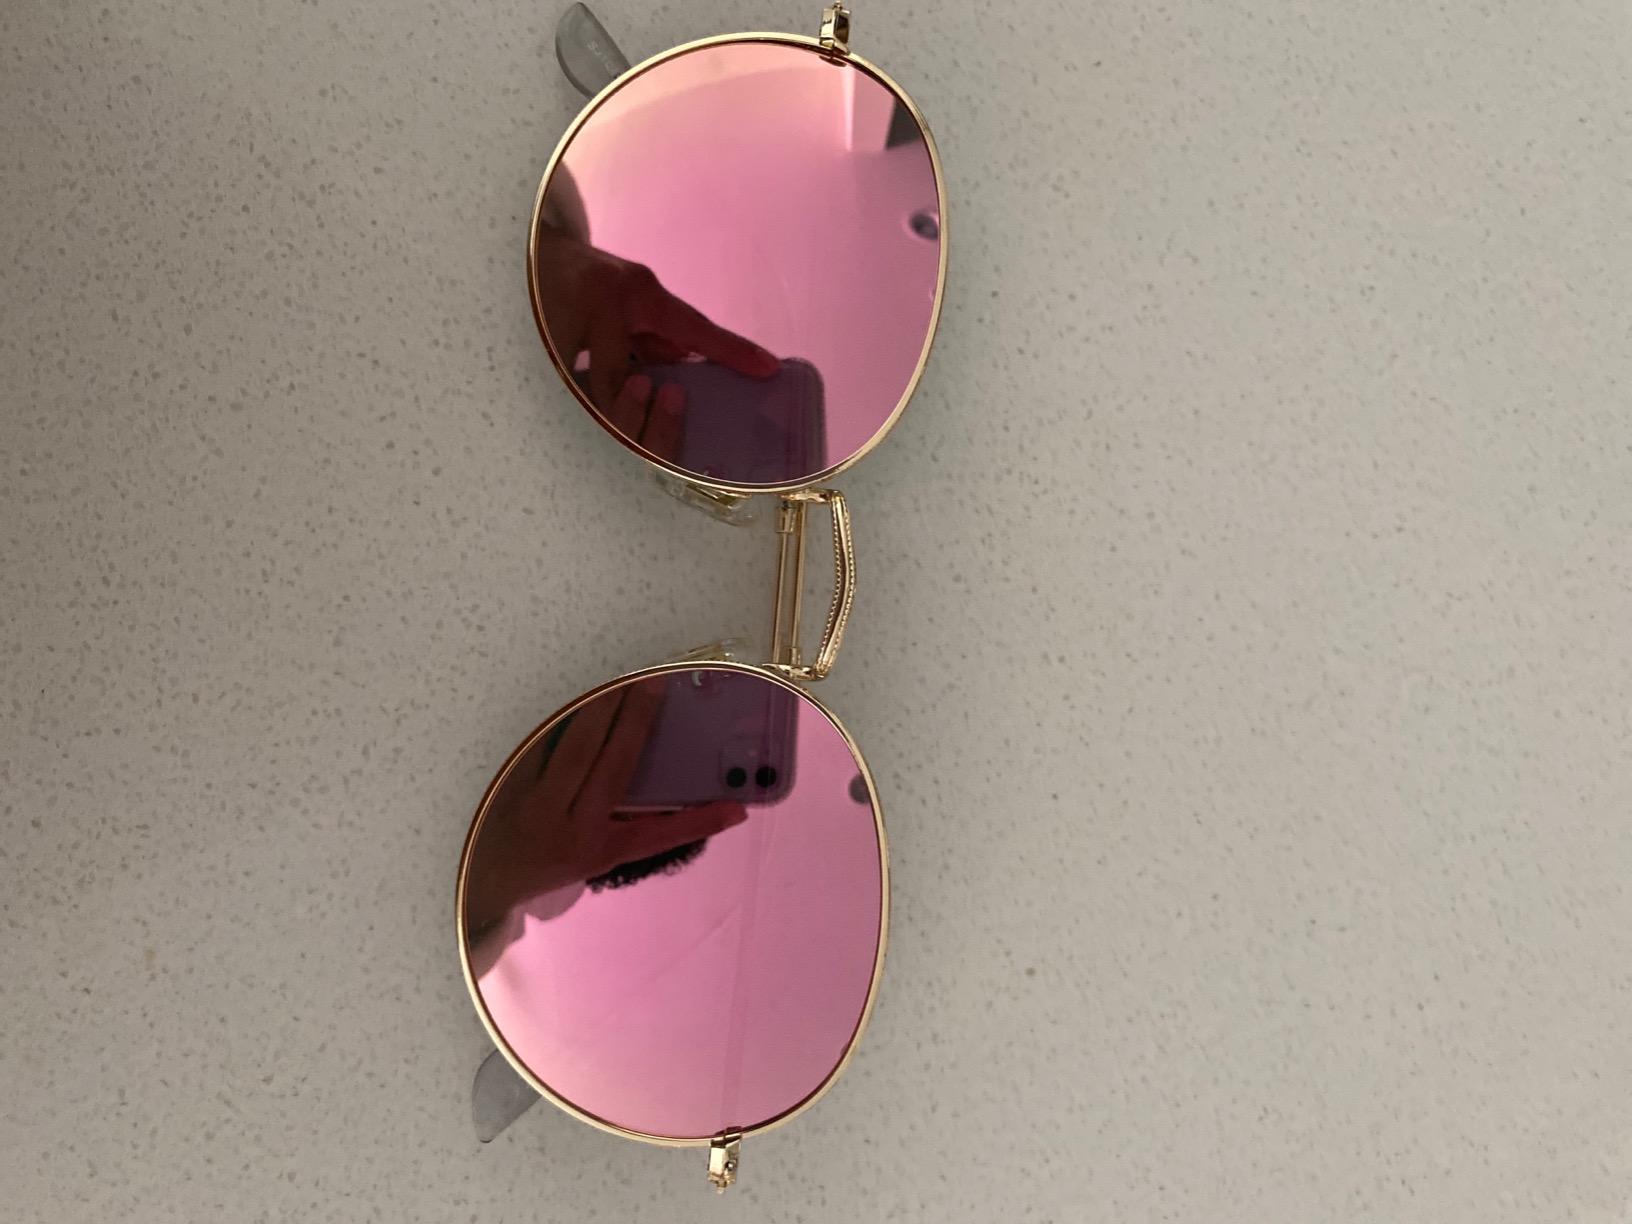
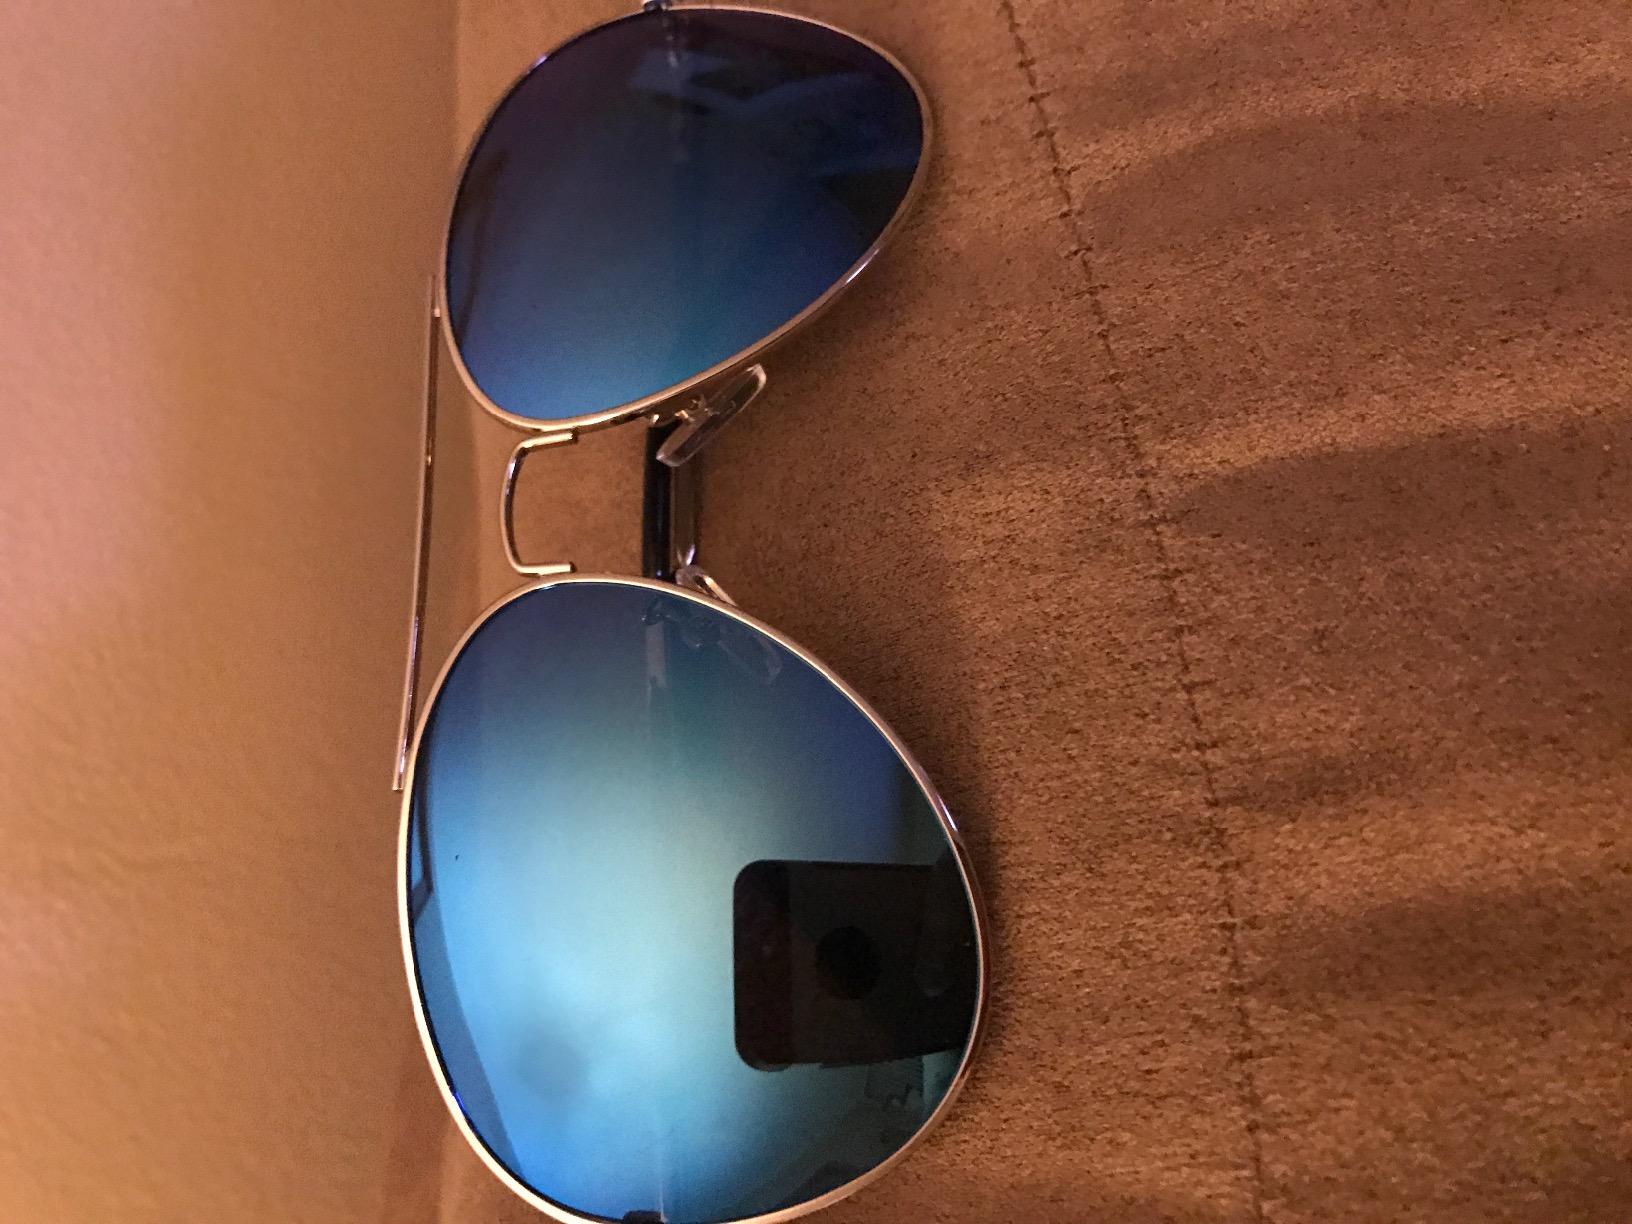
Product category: accessories_sunglasses
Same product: no